Cult of the Dead Cow

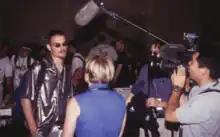
RFP talking to some journalists at Defcon 7 in 1999.

Whisker is a project authored by Rain Forest Puppy that is no longer in development. It checked for thousands of known security vulnerabilities in web servers. Whisker Version 1.4 was co-released by the cDc at DEF CON 8 in 2000.